Santa Maria del Faro

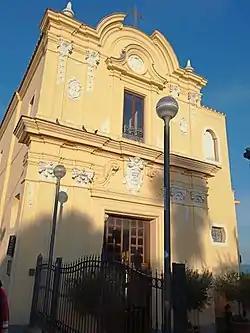
Baroque Facade

A church was founded here in the 13th century, and restored in the 18th century using designs by Ferdinando Sanfelice and under the patronage of the Mazza family. The Baroque church incorporates small fragments of Roman sarcophagi. It contains fragments of the Roman Villa of "Pausylipon", which was the site of a Roman lighthouse; hence the name "Santa Maria del Faro", "Saint Mary of the lighthouse".